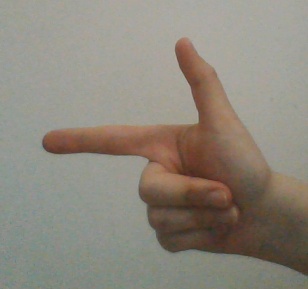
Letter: yaa